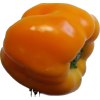
Label: images